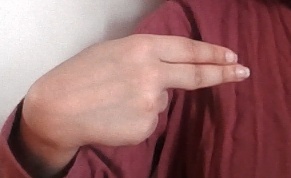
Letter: ain